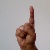
The image shows a hand gesture representing the letter 'D' in Indian Sign Language.